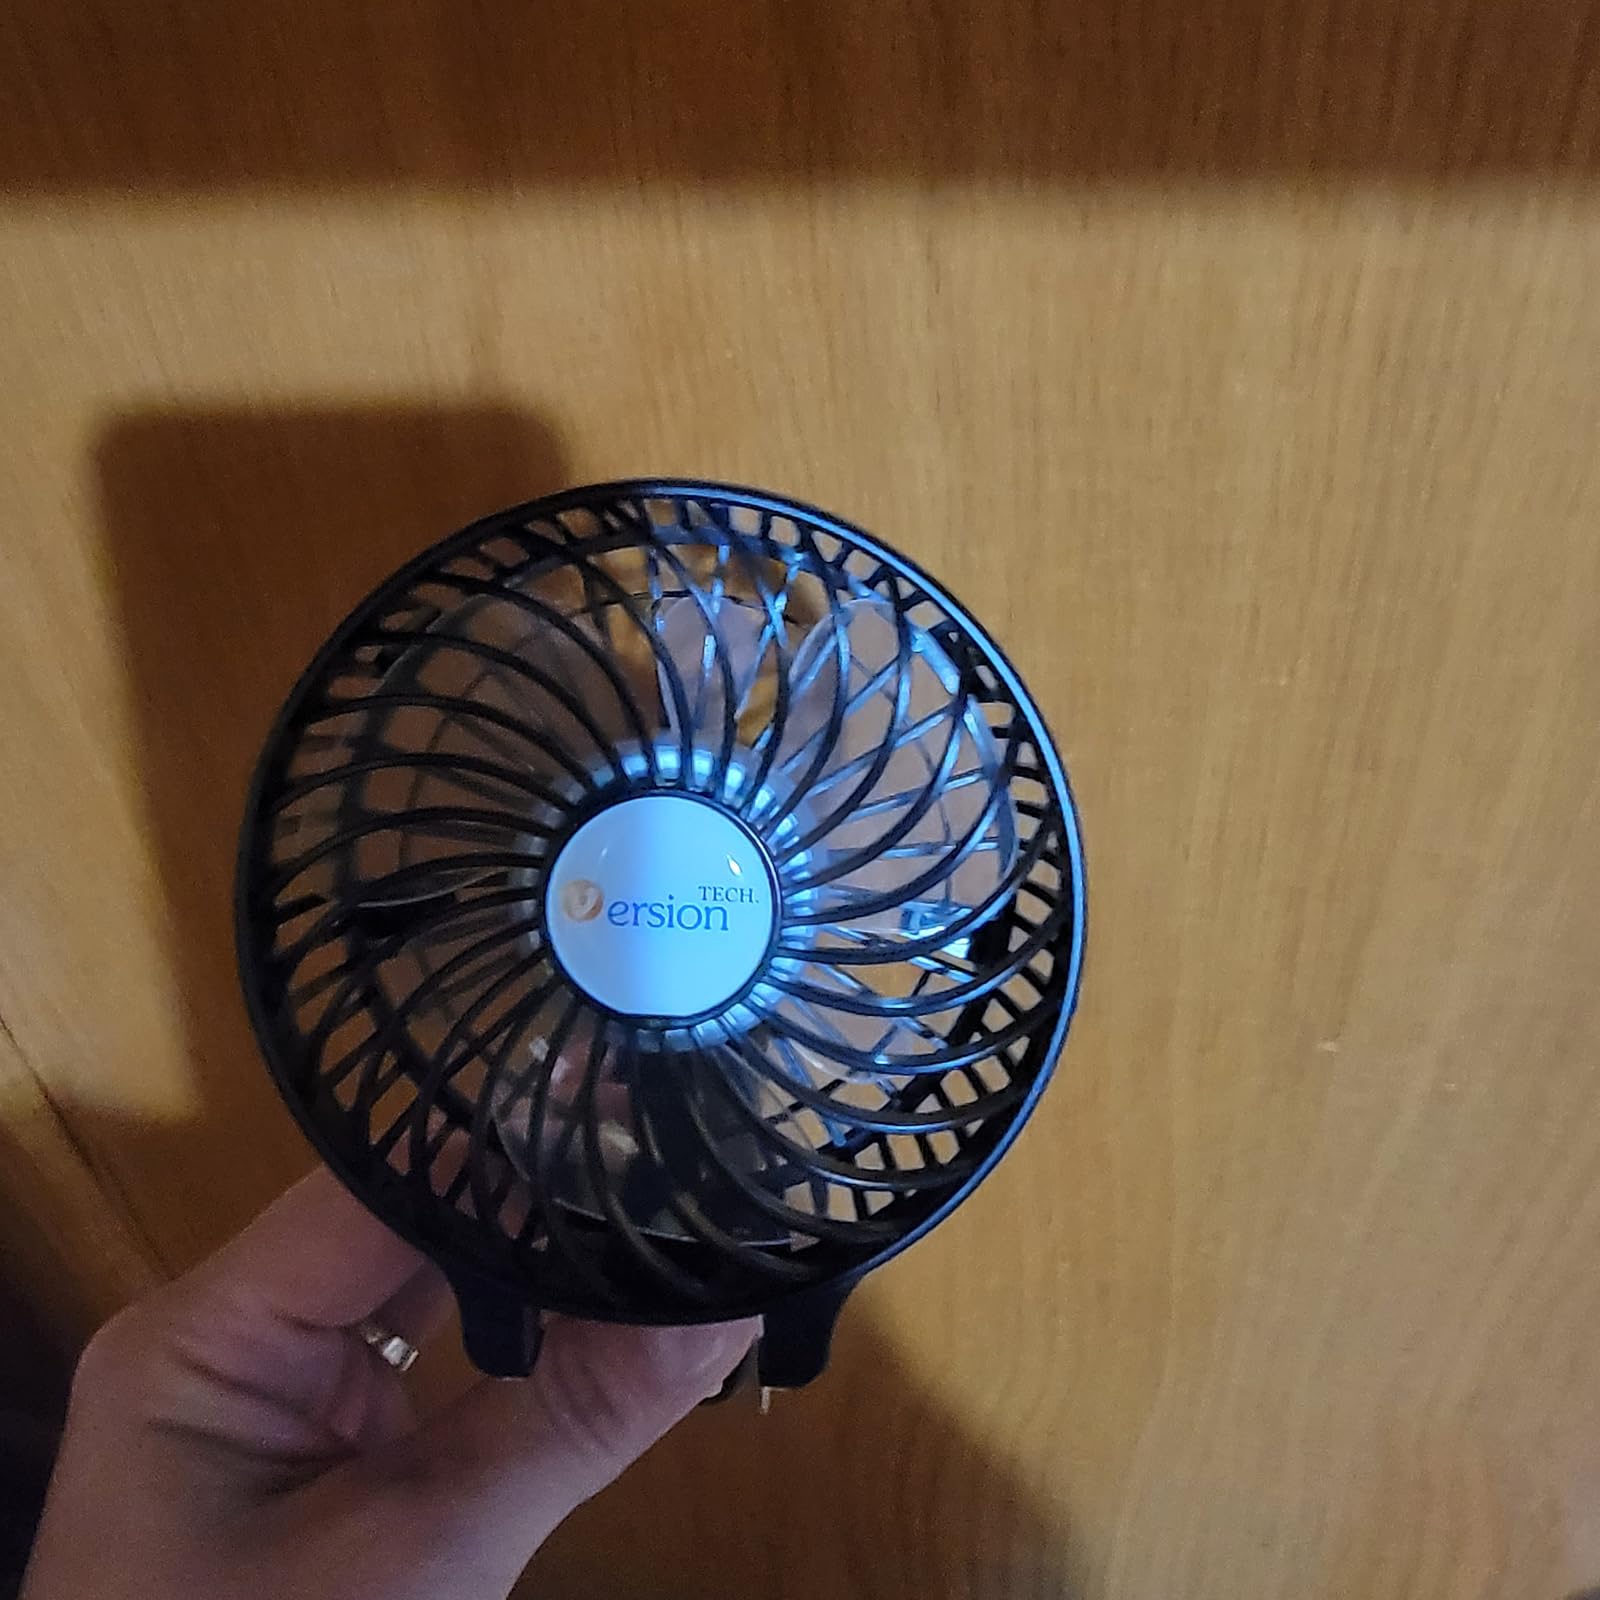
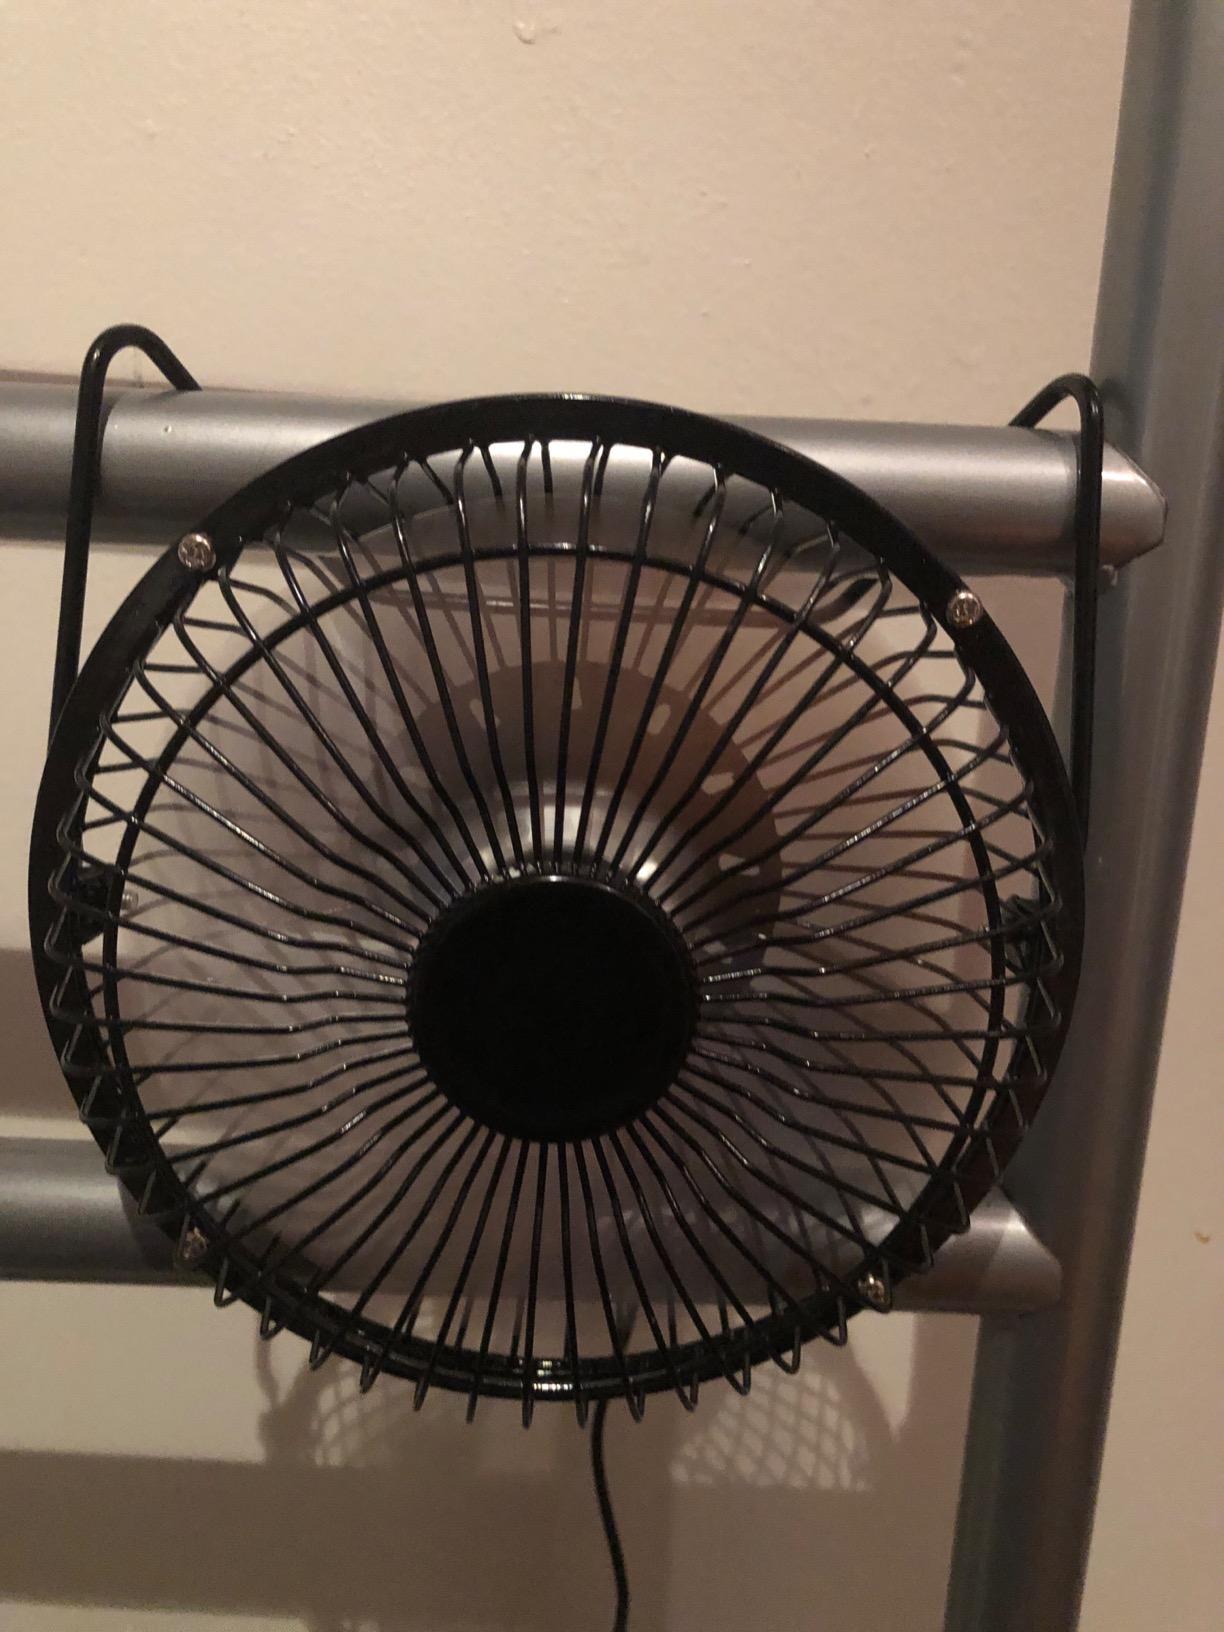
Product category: fan
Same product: no